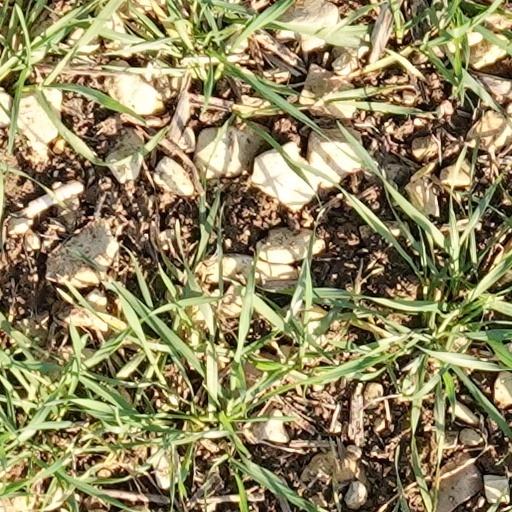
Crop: wheat